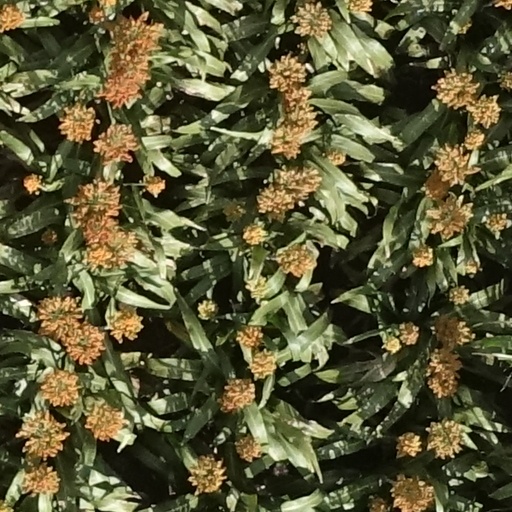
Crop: sorghum